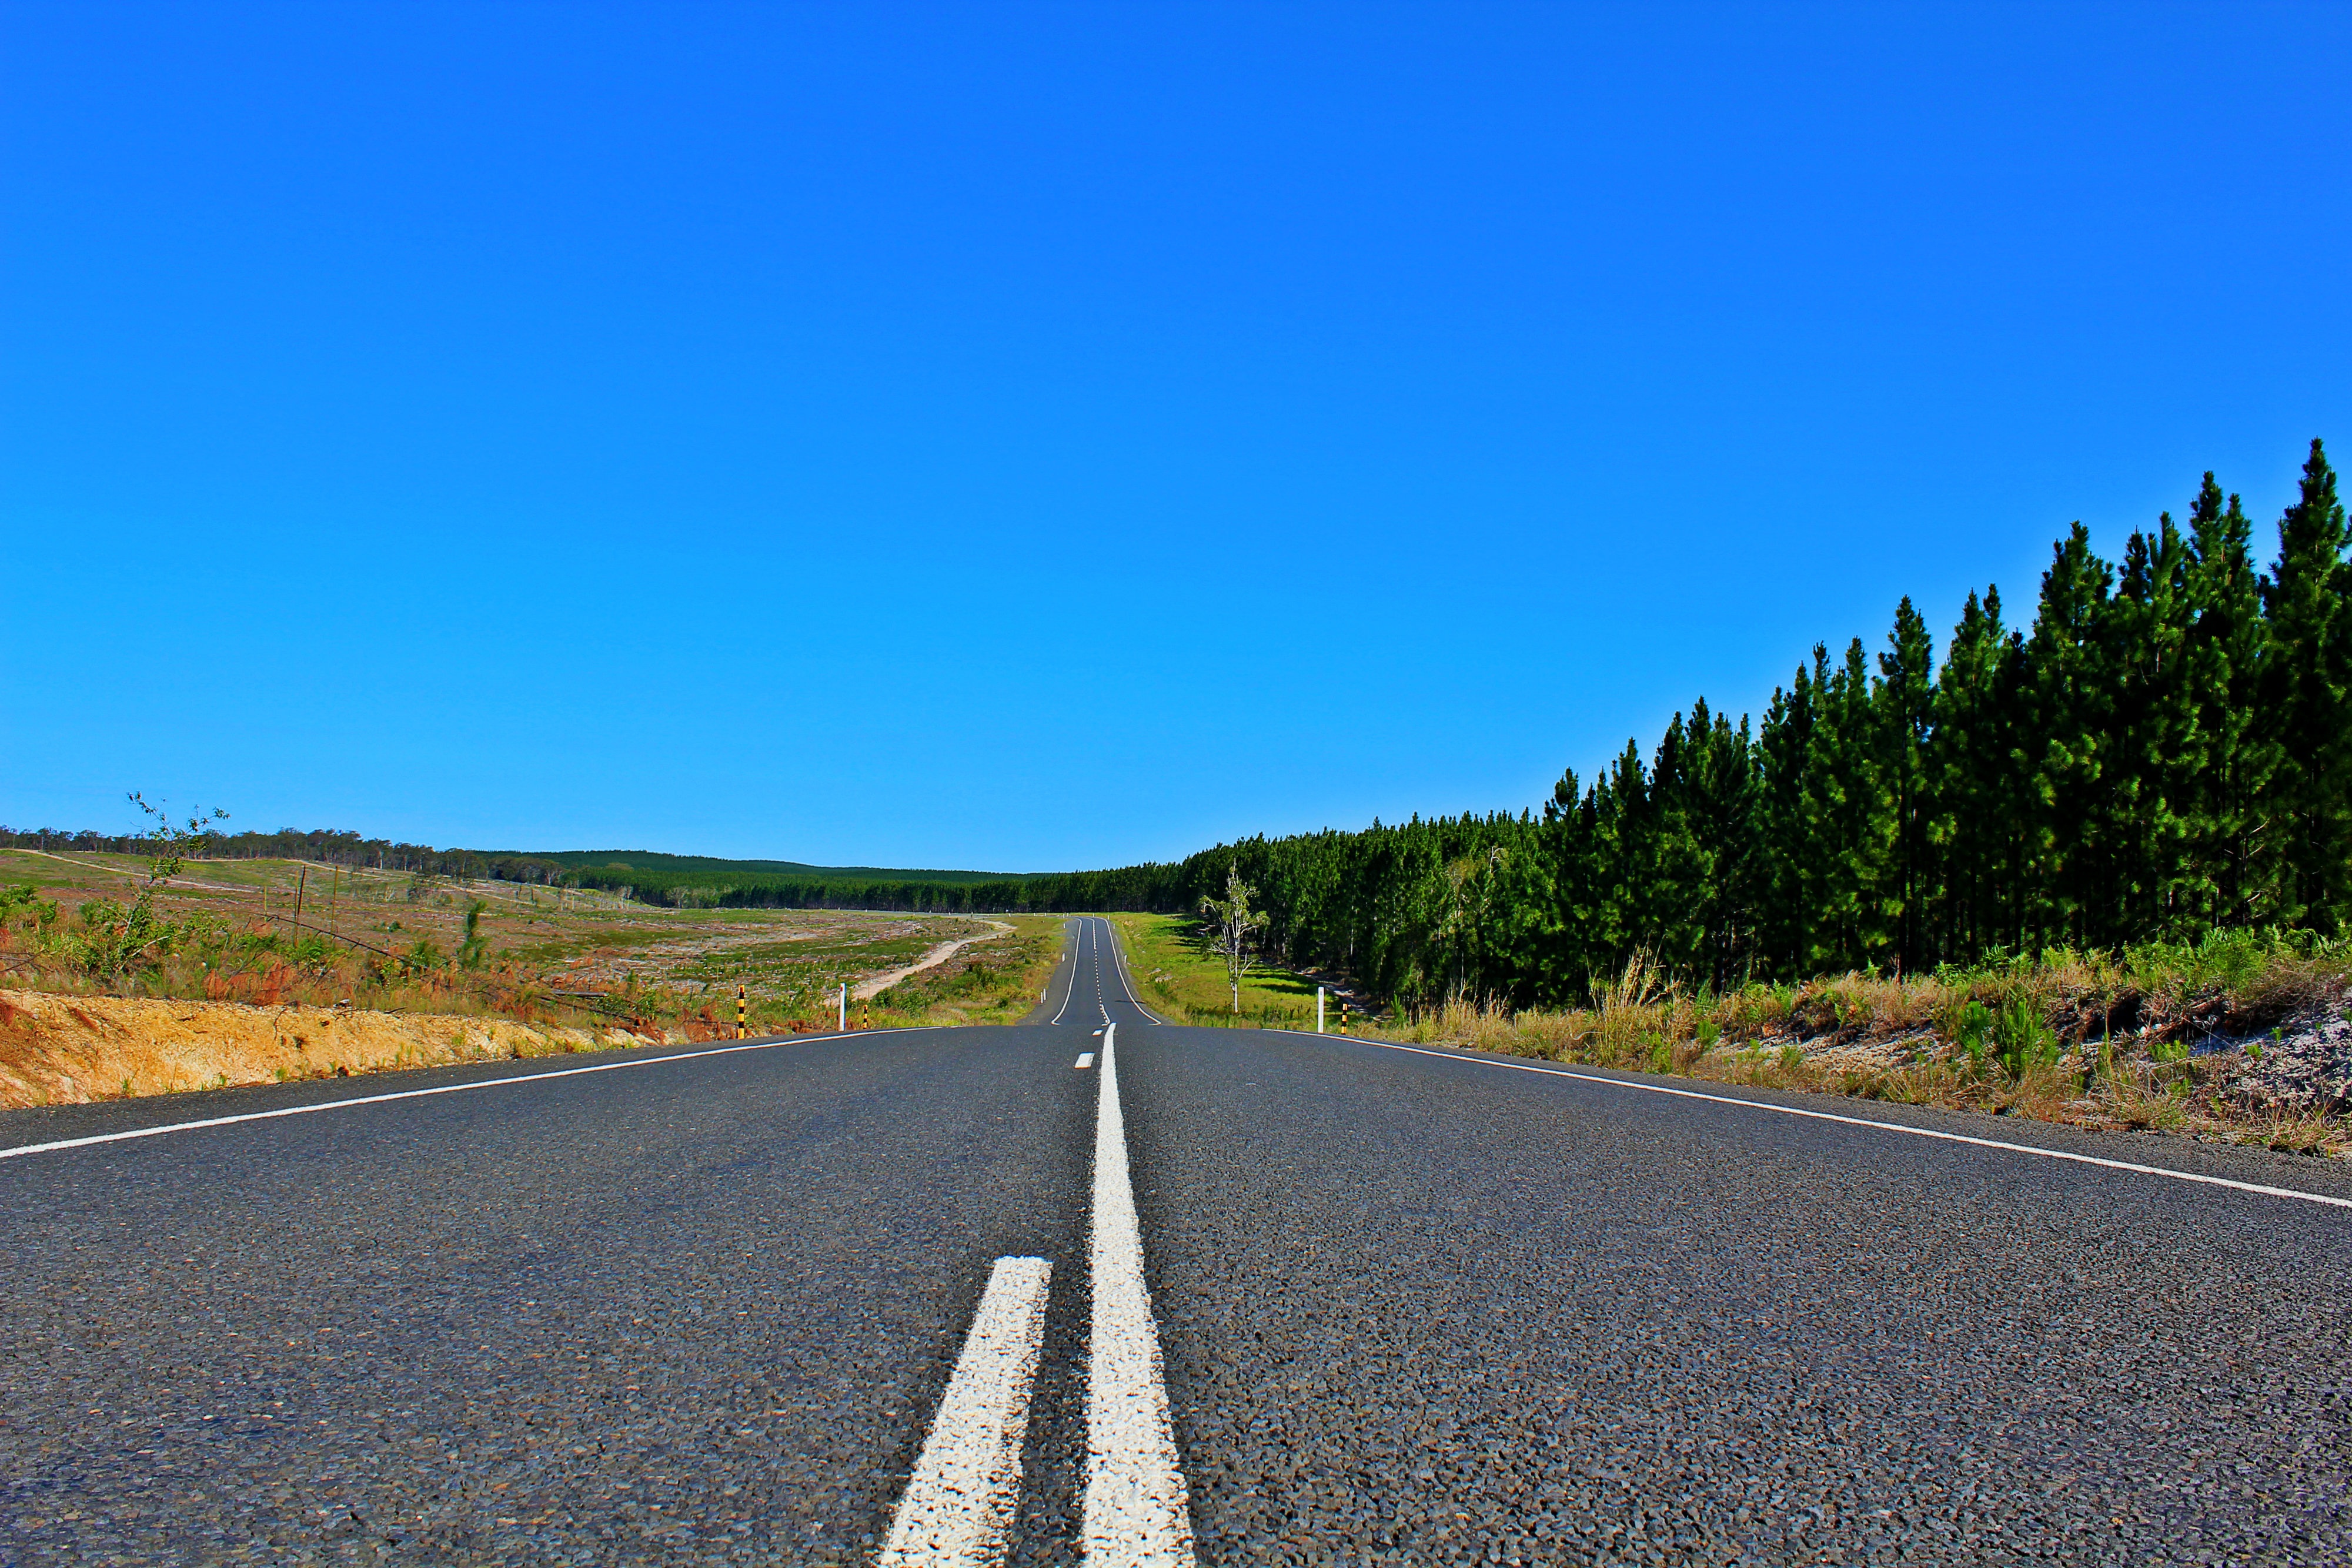
horizon, mountain, road, highway, asphalt, walkway, dirt road, lane, road trip, infrastructure, mountain pass, road surface, nonbuilding structure, controlled access highway